James Nicholson House (Charleston, South Carolina)

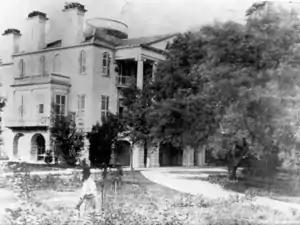
This photograph from about 1876 shows a rooftop deck that no longer exists.

The Classical Revival building is stuccoed brick. The main two floors are above a high, rusticated basement. The portico is supported by four giant-order Ionic columns with Renaissance capitals. The pediment has a three-part Gothic window. Originally open (as seen in the 1876 photograph to the left), the arches of the basement have been enclosed with windows.